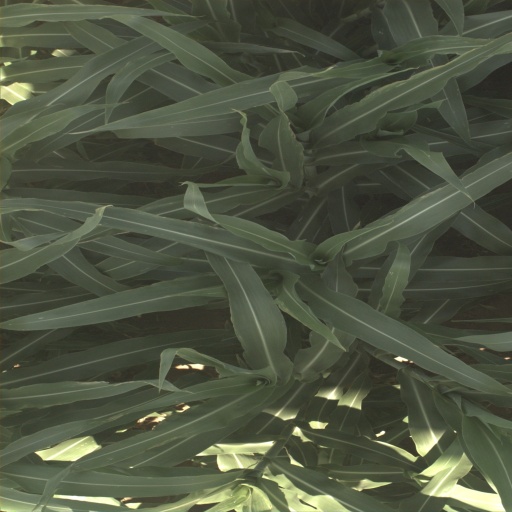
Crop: sorghum